River engineering

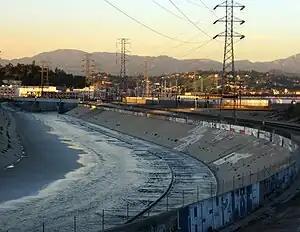
The Los Angeles River is extensively channelized with concrete embankments.

River engineering is a discipline of civil engineering which studies human intervention in the course, characteristics, or flow of a river with the intention of producing some defined benefit. People have intervened in the natural course and behaviour of rivers since before recorded history—to manage the water resources, to protect against flooding, or to make passage along or across rivers easier. Since the Yuan Dynasty and Ancient Roman times, rivers have been used as a source of hydropower.